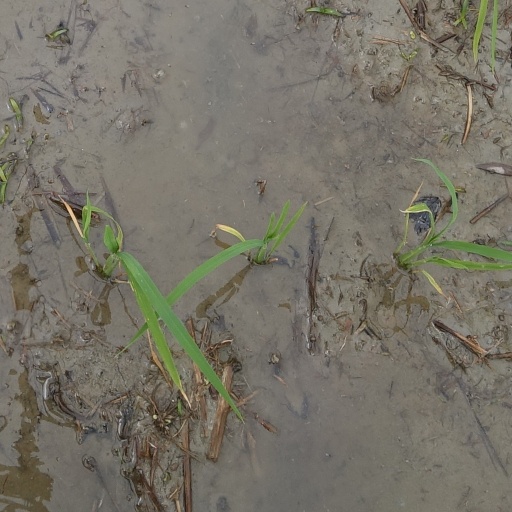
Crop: rice